Canine circovirus

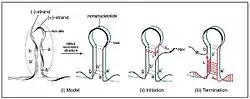
A model of a general circovirus undergoing rolling circle replication, beginning with initiation at a particular nick site and ending at termination once the genome has been replicated in full.

Rolling circle replication is a method for replicating genomes that is seen most commonly in circular plasmids and genomes of bacteria and viruses. The important protein dimer that needs to be coded for in the DNA is the replication protein, Rep. Rep cleaves a location of the DNA exposing a free 3’ OH for viral or cellular polymerase to act on. DNA replication occurs in the nucleus of the cell in which this virus is small enough to enter into.